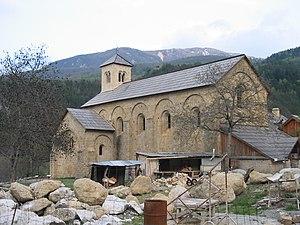
Abbaye de Boscodon (05) sur les hauteurs du lac de Serre-Ponçon. Vue générale. Je suis l'auteur du cliché pris en avril 2007.
Cet article recense les monuments historiques des Hautes-Alpes, en France.
Crots est une commune française située dans le département des Hautes-Alpes en région Provence-Alpes-Côte d'Azur. Elle fait partie de la zone périphérique du parc national des Écrins.
L'abbaye Notre-Dame de Boscodon est une abbaye du XIIᵉ siècle, devenue bénédictine au XVᵉ siècle, et abritant au XXIᵉ siècle la communauté Saint-Dominique. Située dans les Hautes-Alpes, à 1150 m d'altitude, elle est monument historique.